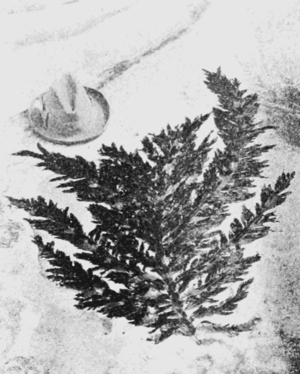
Desmarestia ligulata est une espèce d'algue brune de la famille des Desmarestiaceae.